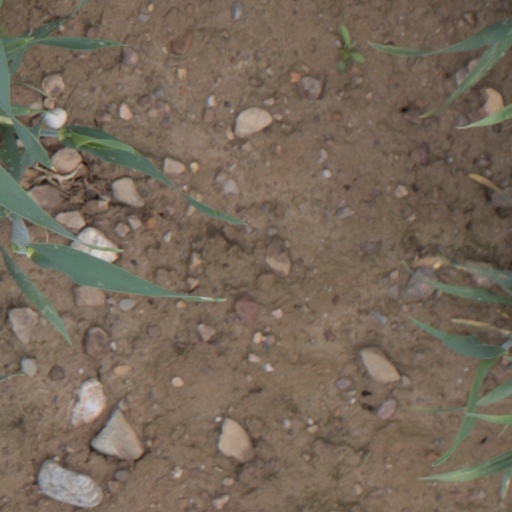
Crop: wheat